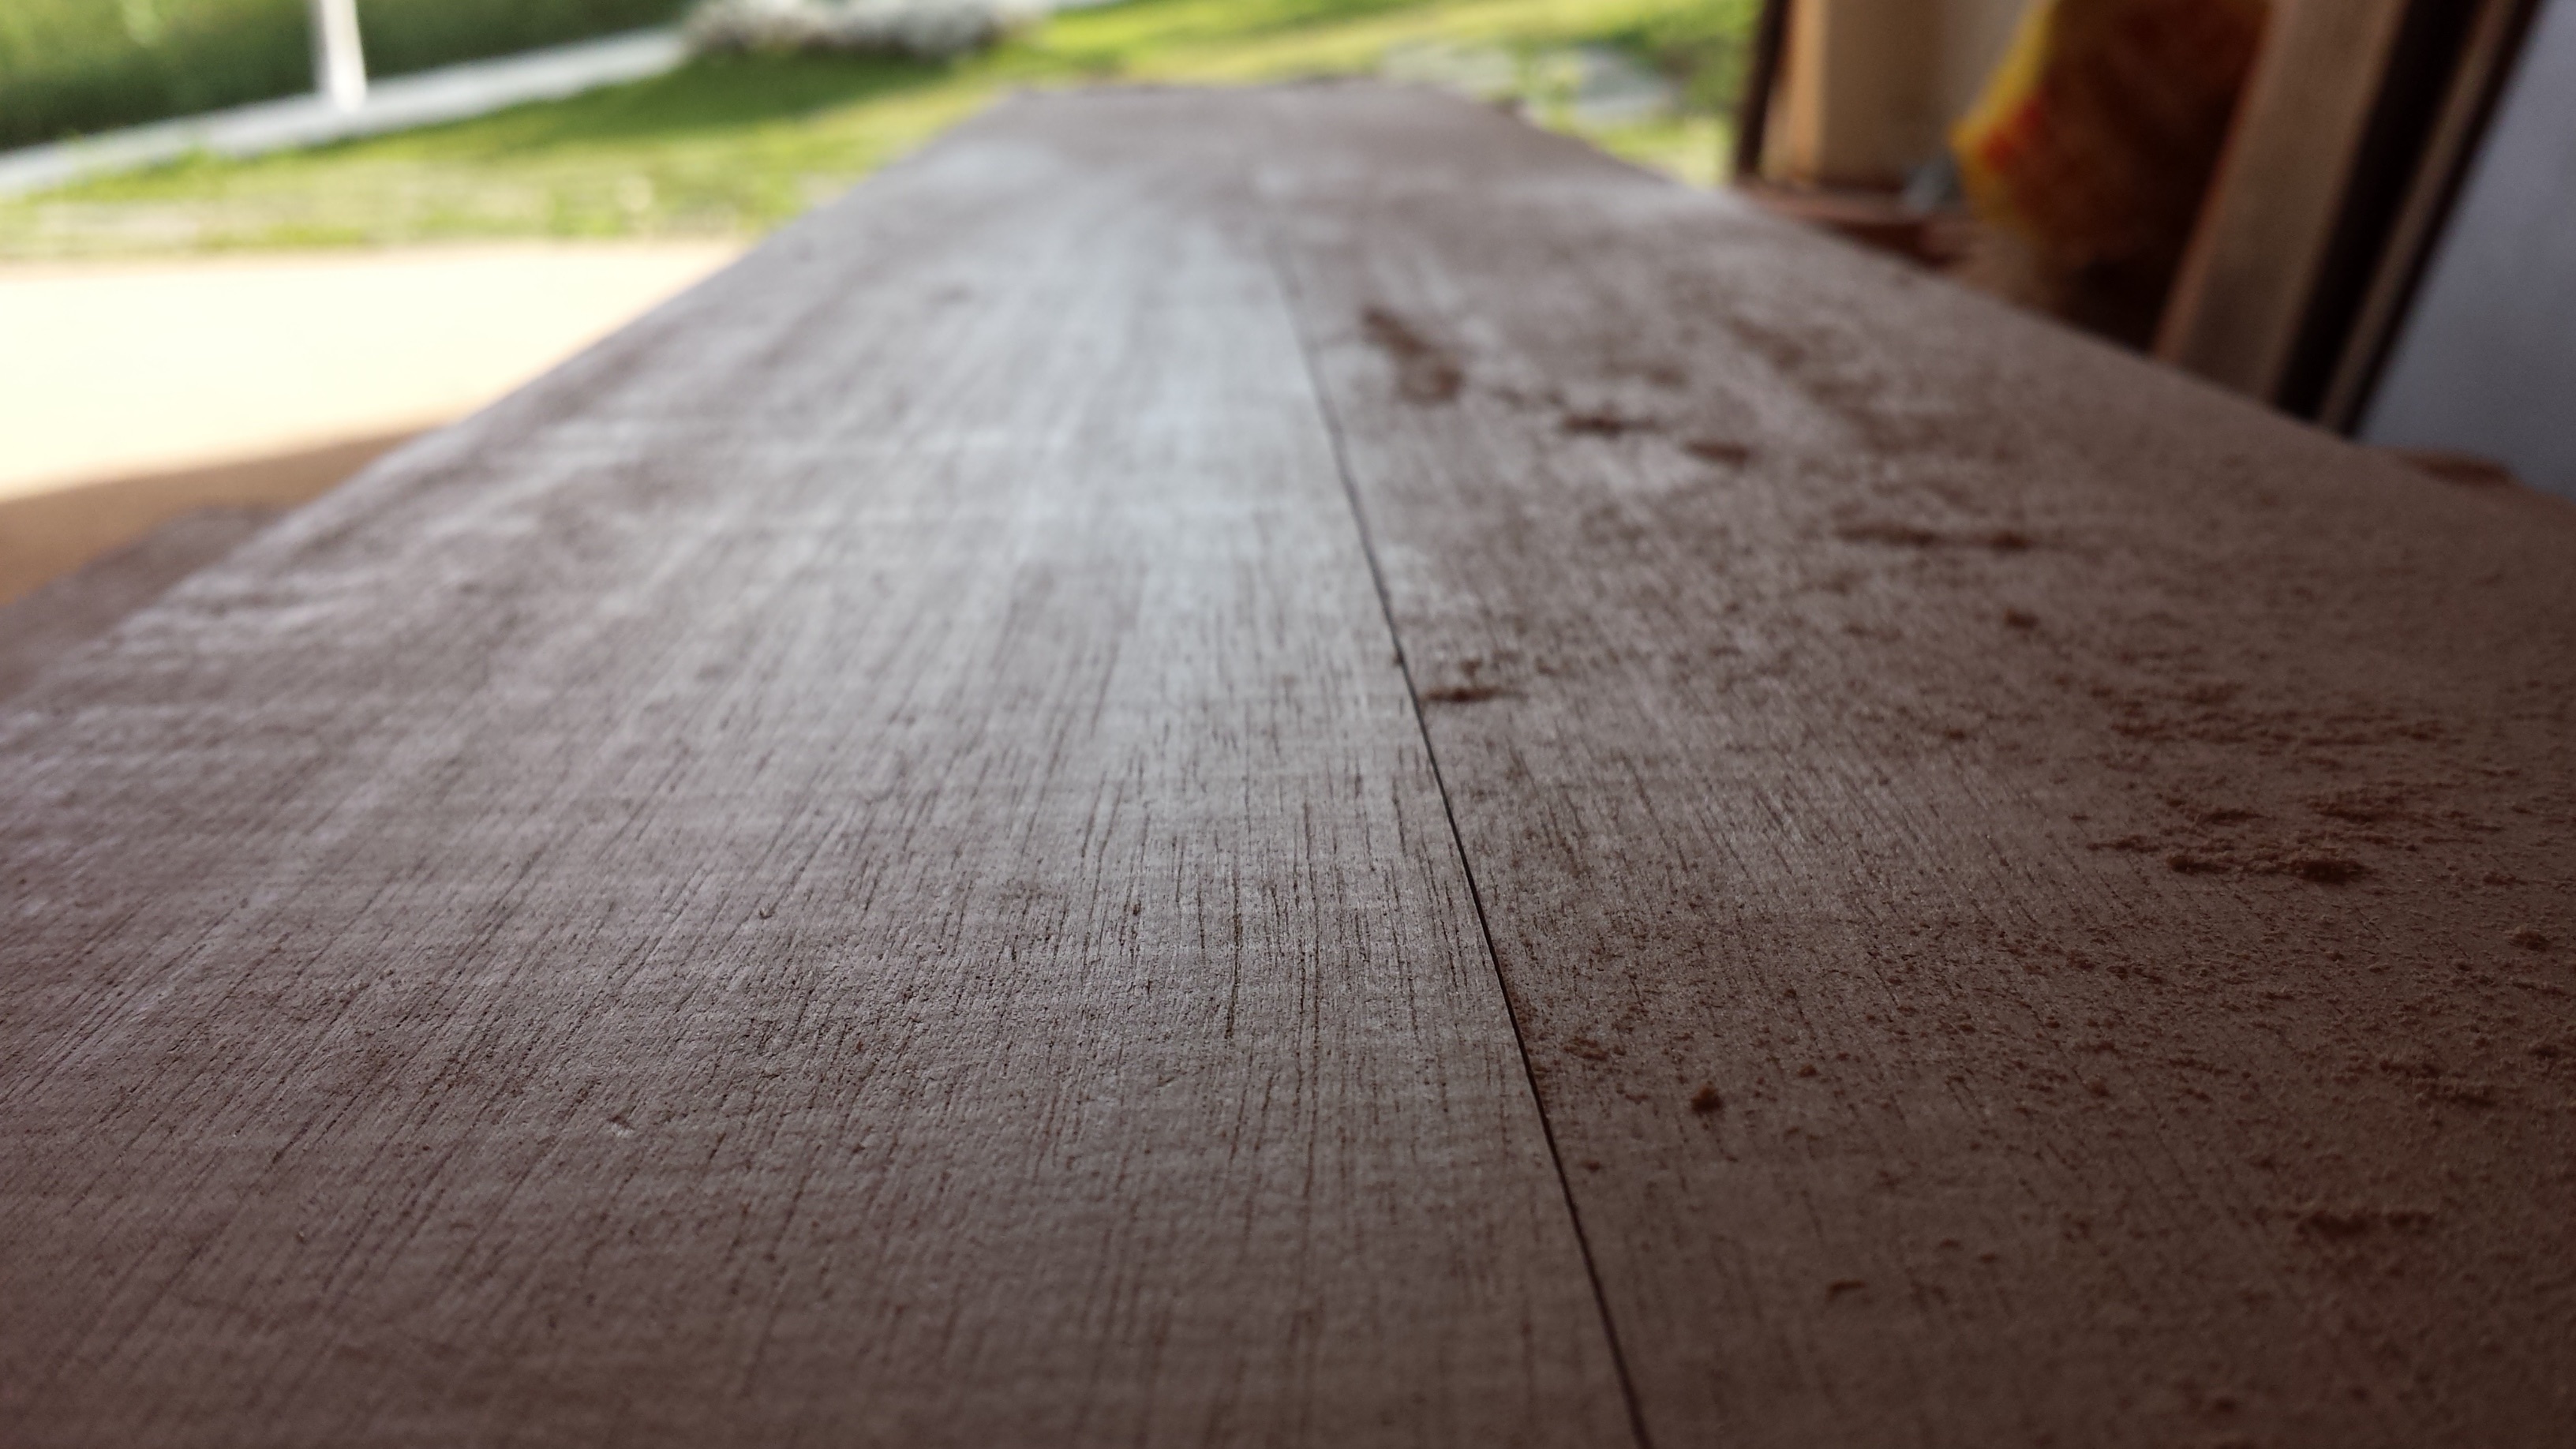
wood, floor, asphalt, color, soil, hardwood, flooring, plywood, wood flooring, road surface, laminate flooring